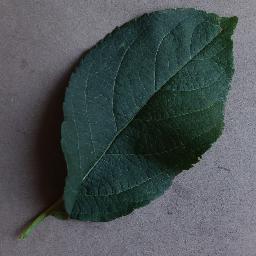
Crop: apple
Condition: healthy